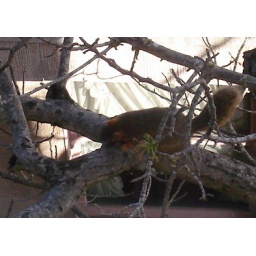
Squirrel in the walnut tree outside our window